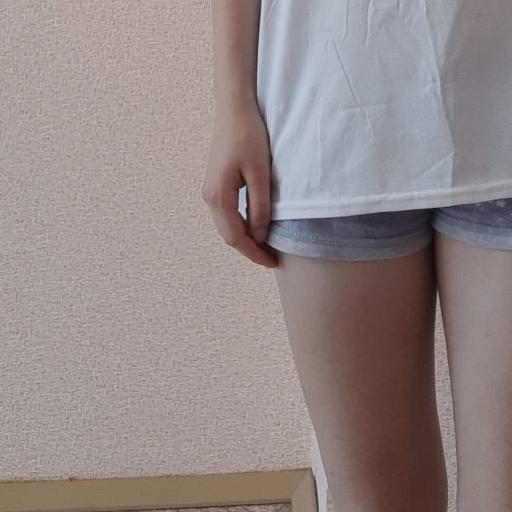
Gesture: no_gesture